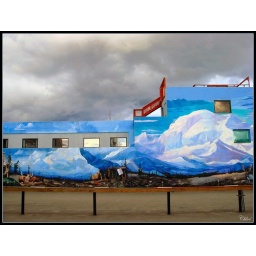
brighter sky in the front view of the gray sky